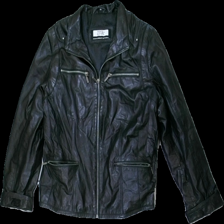
View: front
Type: Jacket
Category: Ladies
Brand: Not in the list
Brand text on label: Zeda
Colors: Brown
Material: unknown
Cut: Regular
Season: All
Trend: Leather
Holes: Minor
Damage: hole
Damage location: bottom center
Price range: <50
Recommended usage: Repair
Description: leather jacket